But You Were Dead

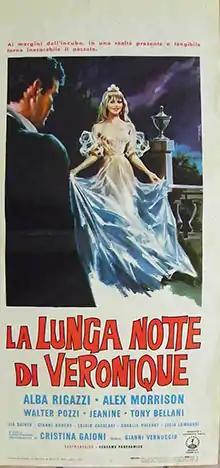

But You Were Dead is a 1966 Italian film directed, produced, shot and edited by Gianni Vernuccio.